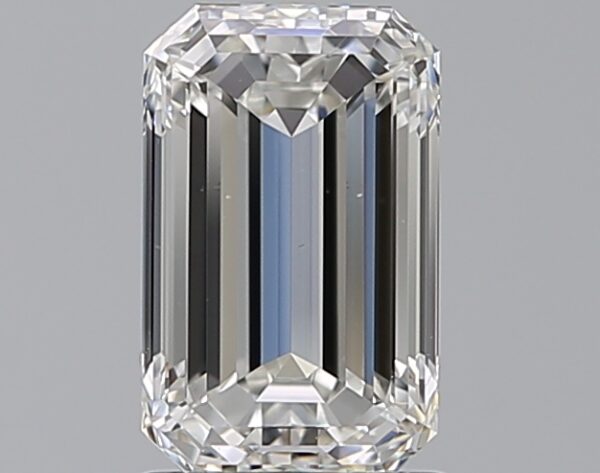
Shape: emerald
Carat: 1.5
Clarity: VS1
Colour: G
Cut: EX
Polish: EX
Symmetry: VG
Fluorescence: N
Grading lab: GIA
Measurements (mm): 8.39 x 5.21 x 3.44